List of Sora no Manimani episodes

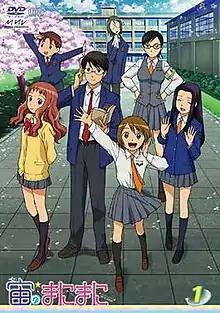
The cover of the first Japanese DVD compilation released by Sony Pictures on September 2, 2009.

The "Sora no Manimani" anime television series is based on the manga of the same name written and illustrated by Mami Kashiwabara. The episodes, produced by Studio Comet, are directed and written by Shinji Takamatsu, and features character design by Hajime Watanabe who based the designs on Kashiwabara's original concept. The story focuses on Saku Ōyagi, a quiet bookworm who moves back to his old town and meets his childhood friend Mihoshi Akeno, though Saku initially does not want to even see her. After they manage to repair their friendship, Saku joins the astronomy club that Mihoshi is a member of.